Stu Hart 50th Anniversary Show

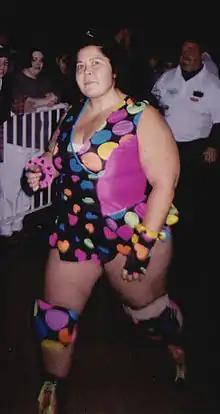
Rhonda Singh wrestled long time rival KC Houston.

The first match on the card was a tag team match between the team of The Cuban Assassin and Jerry Morrow facing the team of King Lau and Mike Anthony. It lasted 11 minutes and 27 seconds. The Cuban Assassin and Jerry Morrow won the match when Morrow pinned Anthony with a splash off the top rope. The following bout saw Makhan Singh pin The Gothic Knight in a standard match.